Parindra

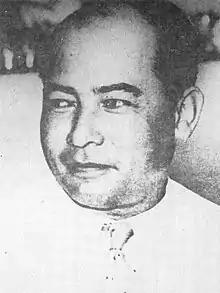
Leading Parindra, M.H. Thamrin was influential in repeatedly pressuring the Dutch to grant major concessions, much to his surprise.

When Dr. Soetomo died in May 1938, his position as chairman of Parindra was replaced by Moehammad Hoesni Thamrin (MHT), a merchant and "Volksraad" member. Before becoming chairman of Parindra, Moehammad Hoesni Thamrin had established trade contacts with the Japanese so that he can played the Pro-Japanese card when he was on the "Volksraad" political stage. Because of his strong political activities and his closeness to the Japanese, the Dutch East Indies government considered Thamrin more dangerous than Soekarno, who was exiled in Ende since 1933. He was widely despised, but also feared, by Dutch conservatives. Thus motions led by Parindra was majority accepted in the "Volksraad", such like the motions to implement Indonesian Autonomy and the change of use of degrading Dutch terms of "Nederlands Indie", "Nederlands Indisch", and "Inlander" (Dutch Indies, Dutch Indian, and Dutch Indians) be replaced with the nationalist terms of Indonesia, Indonesisch, and Indonesier (Indonesia, Indonesian, and Indonesians); Both vetoed by the Dutch government.